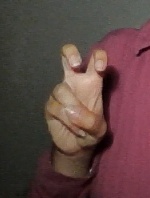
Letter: toot